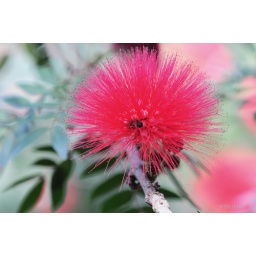
Bee in pink flower